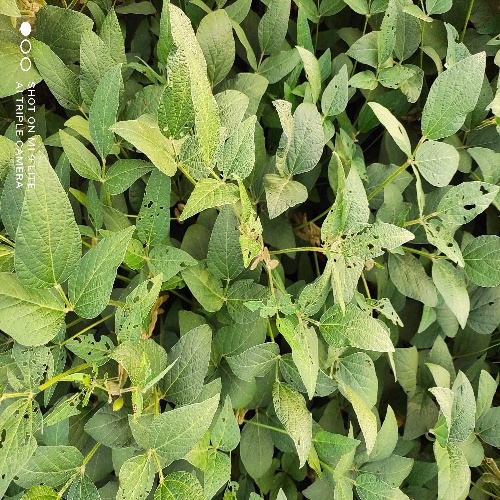
Label: Caterpillar